Cochinchina

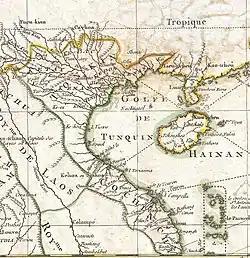
1771 Map of Tonkin and Cochinchina by Rigobert Bonne (1727–1794).

In 1600 after returning from Tonkin, lord Nguyễn Hoàng built his own government in the two southern provinces of Thuận Hóa and Quảng Nam, today in central Vietnam. In 1623, lord Nguyễn Phúc Nguyên established a trading community at Saigon, then called Prey Nakor, with the consent of the king of Cambodia, Chey Chettha II. Over the next 50 years, Vietnamese control slowly expanded in this area but only gradually as the Nguyễn were fighting a protracted civil war with the Trịnh lords in the north.